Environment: real
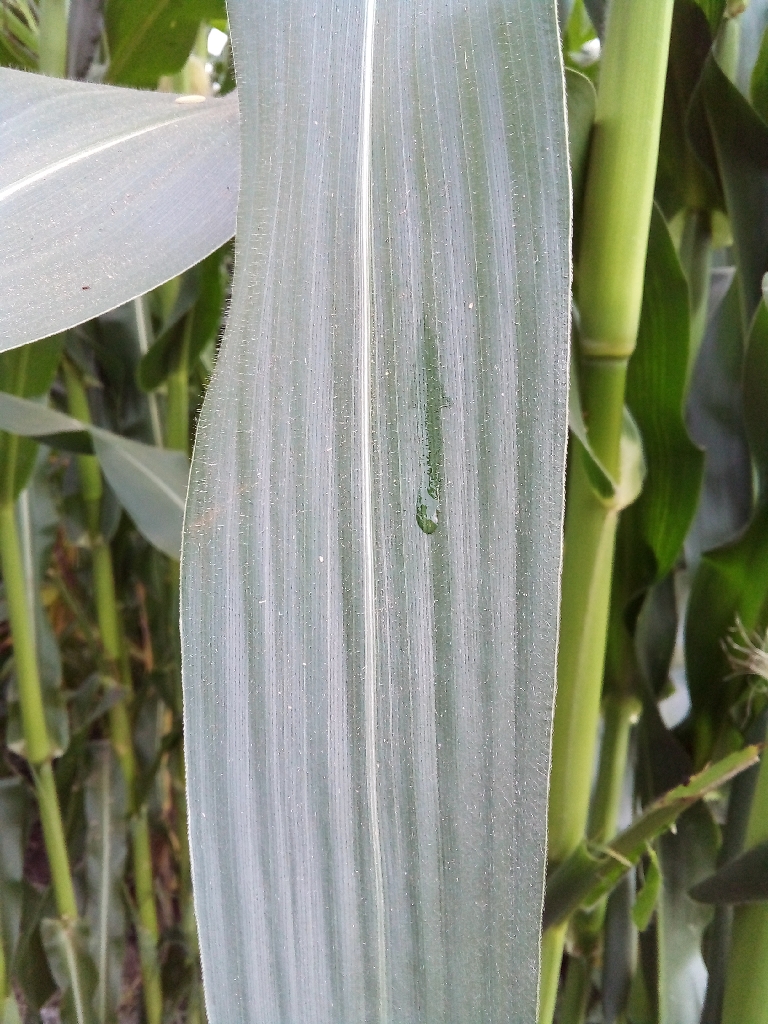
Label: healthy